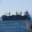
Label: ship